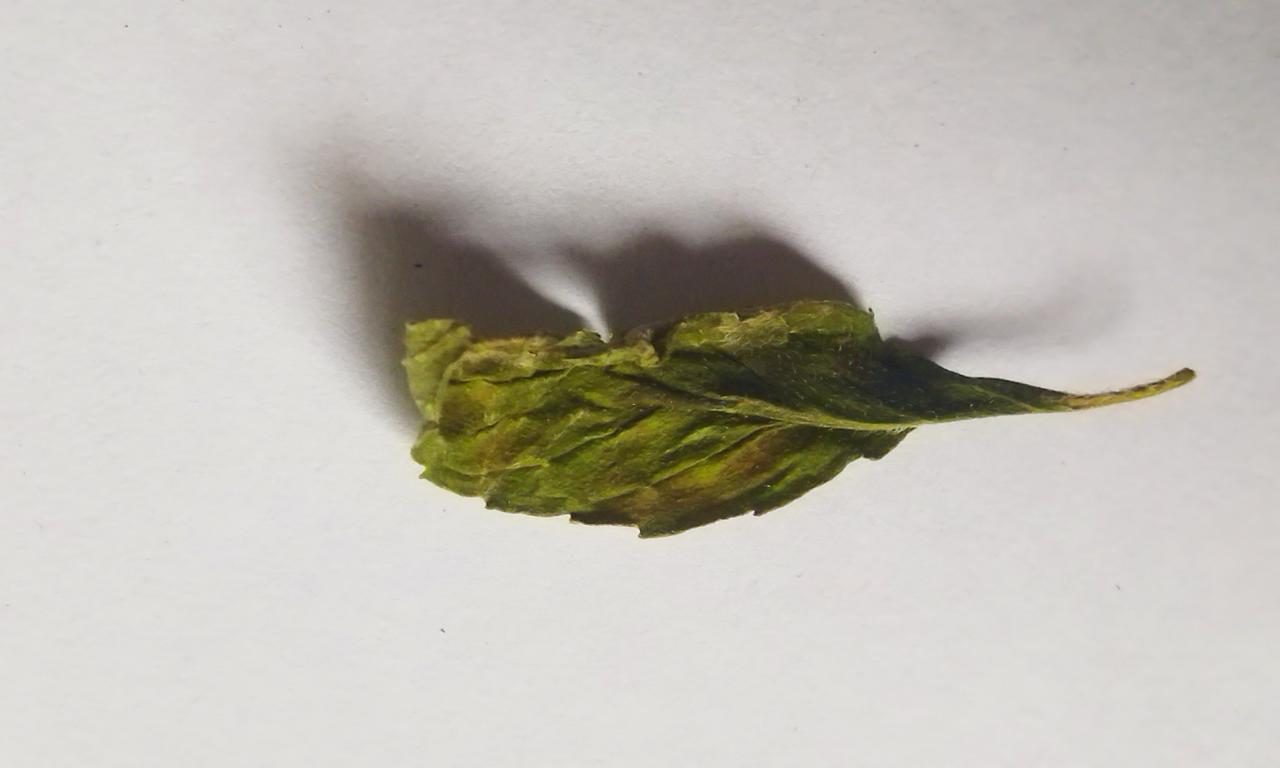
Label: Spoiled